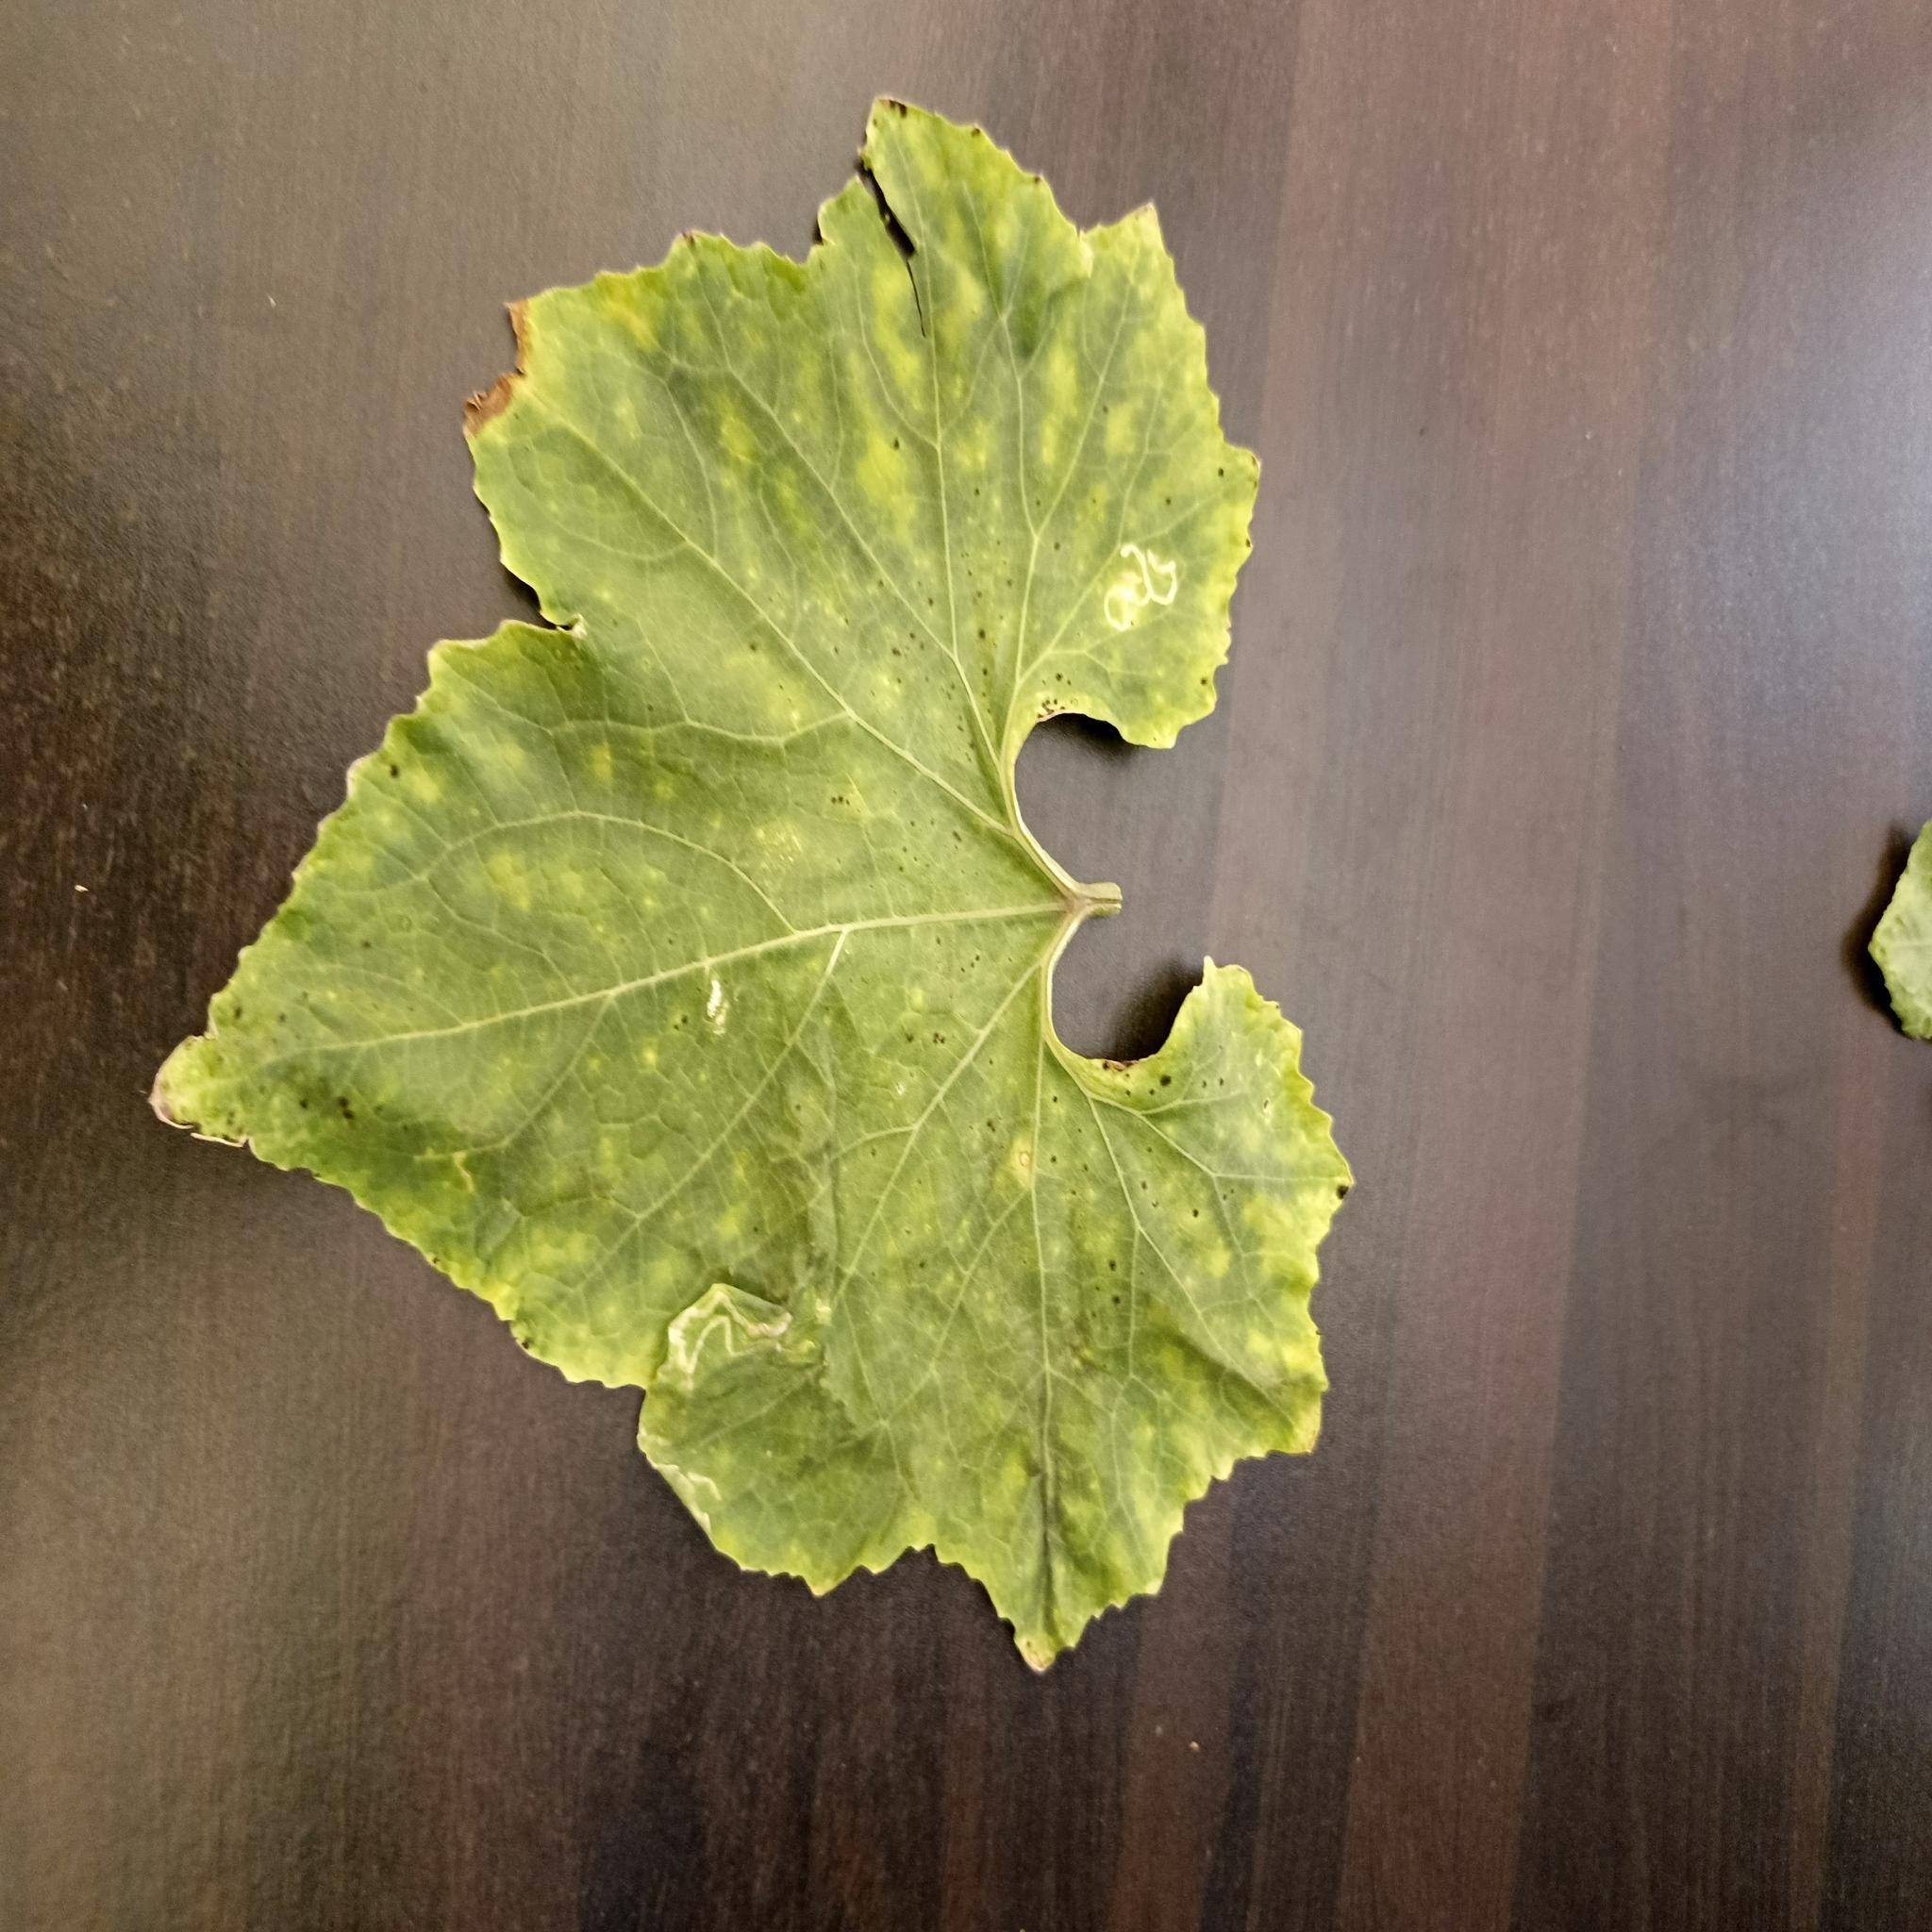
Label: Leaf miner